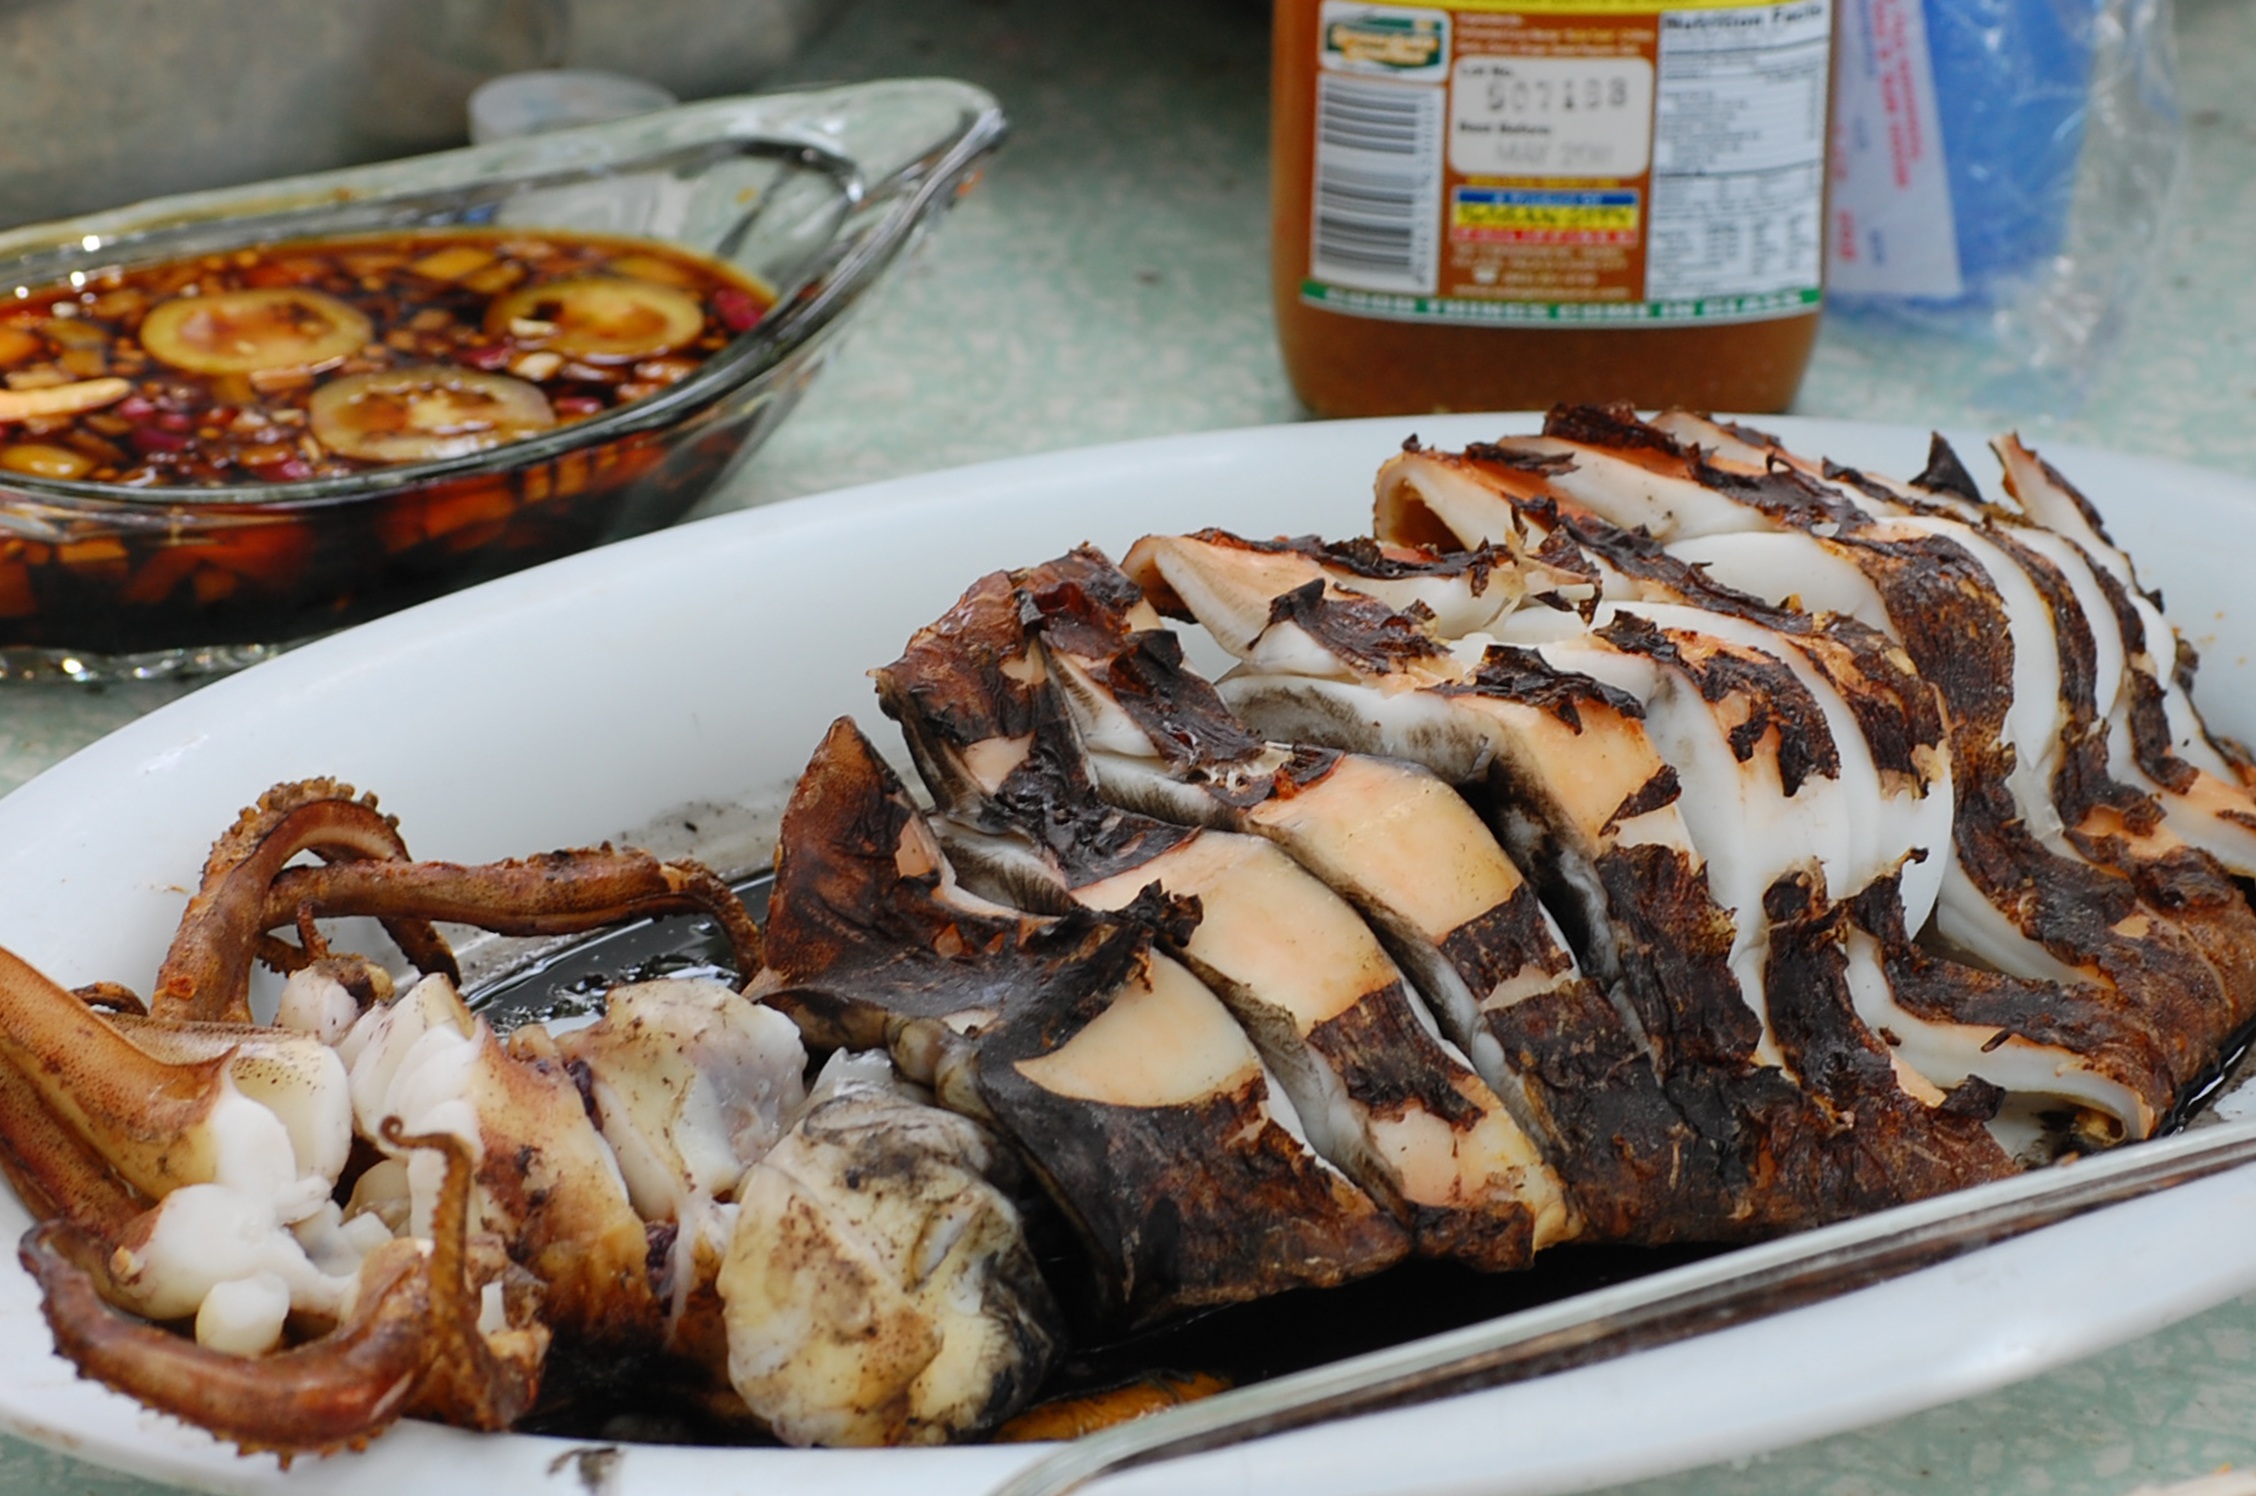
restaurant, dish, meal, food, produce, squid, meat, cuisine, sea foods